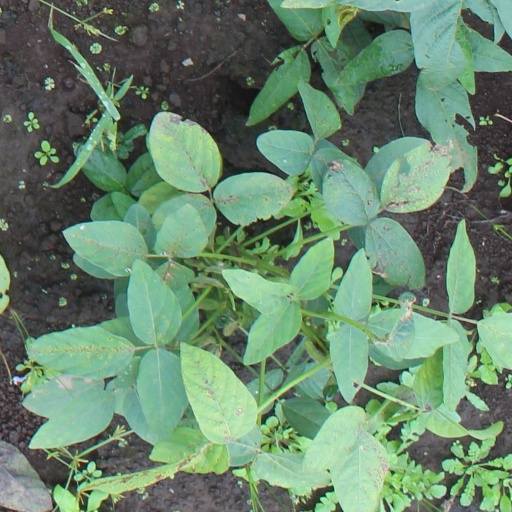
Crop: soybean